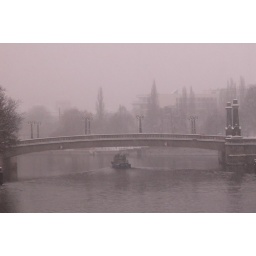
It snowed much of the time we were in Berlin; it's a shot of it on a bridge over the river Spree.